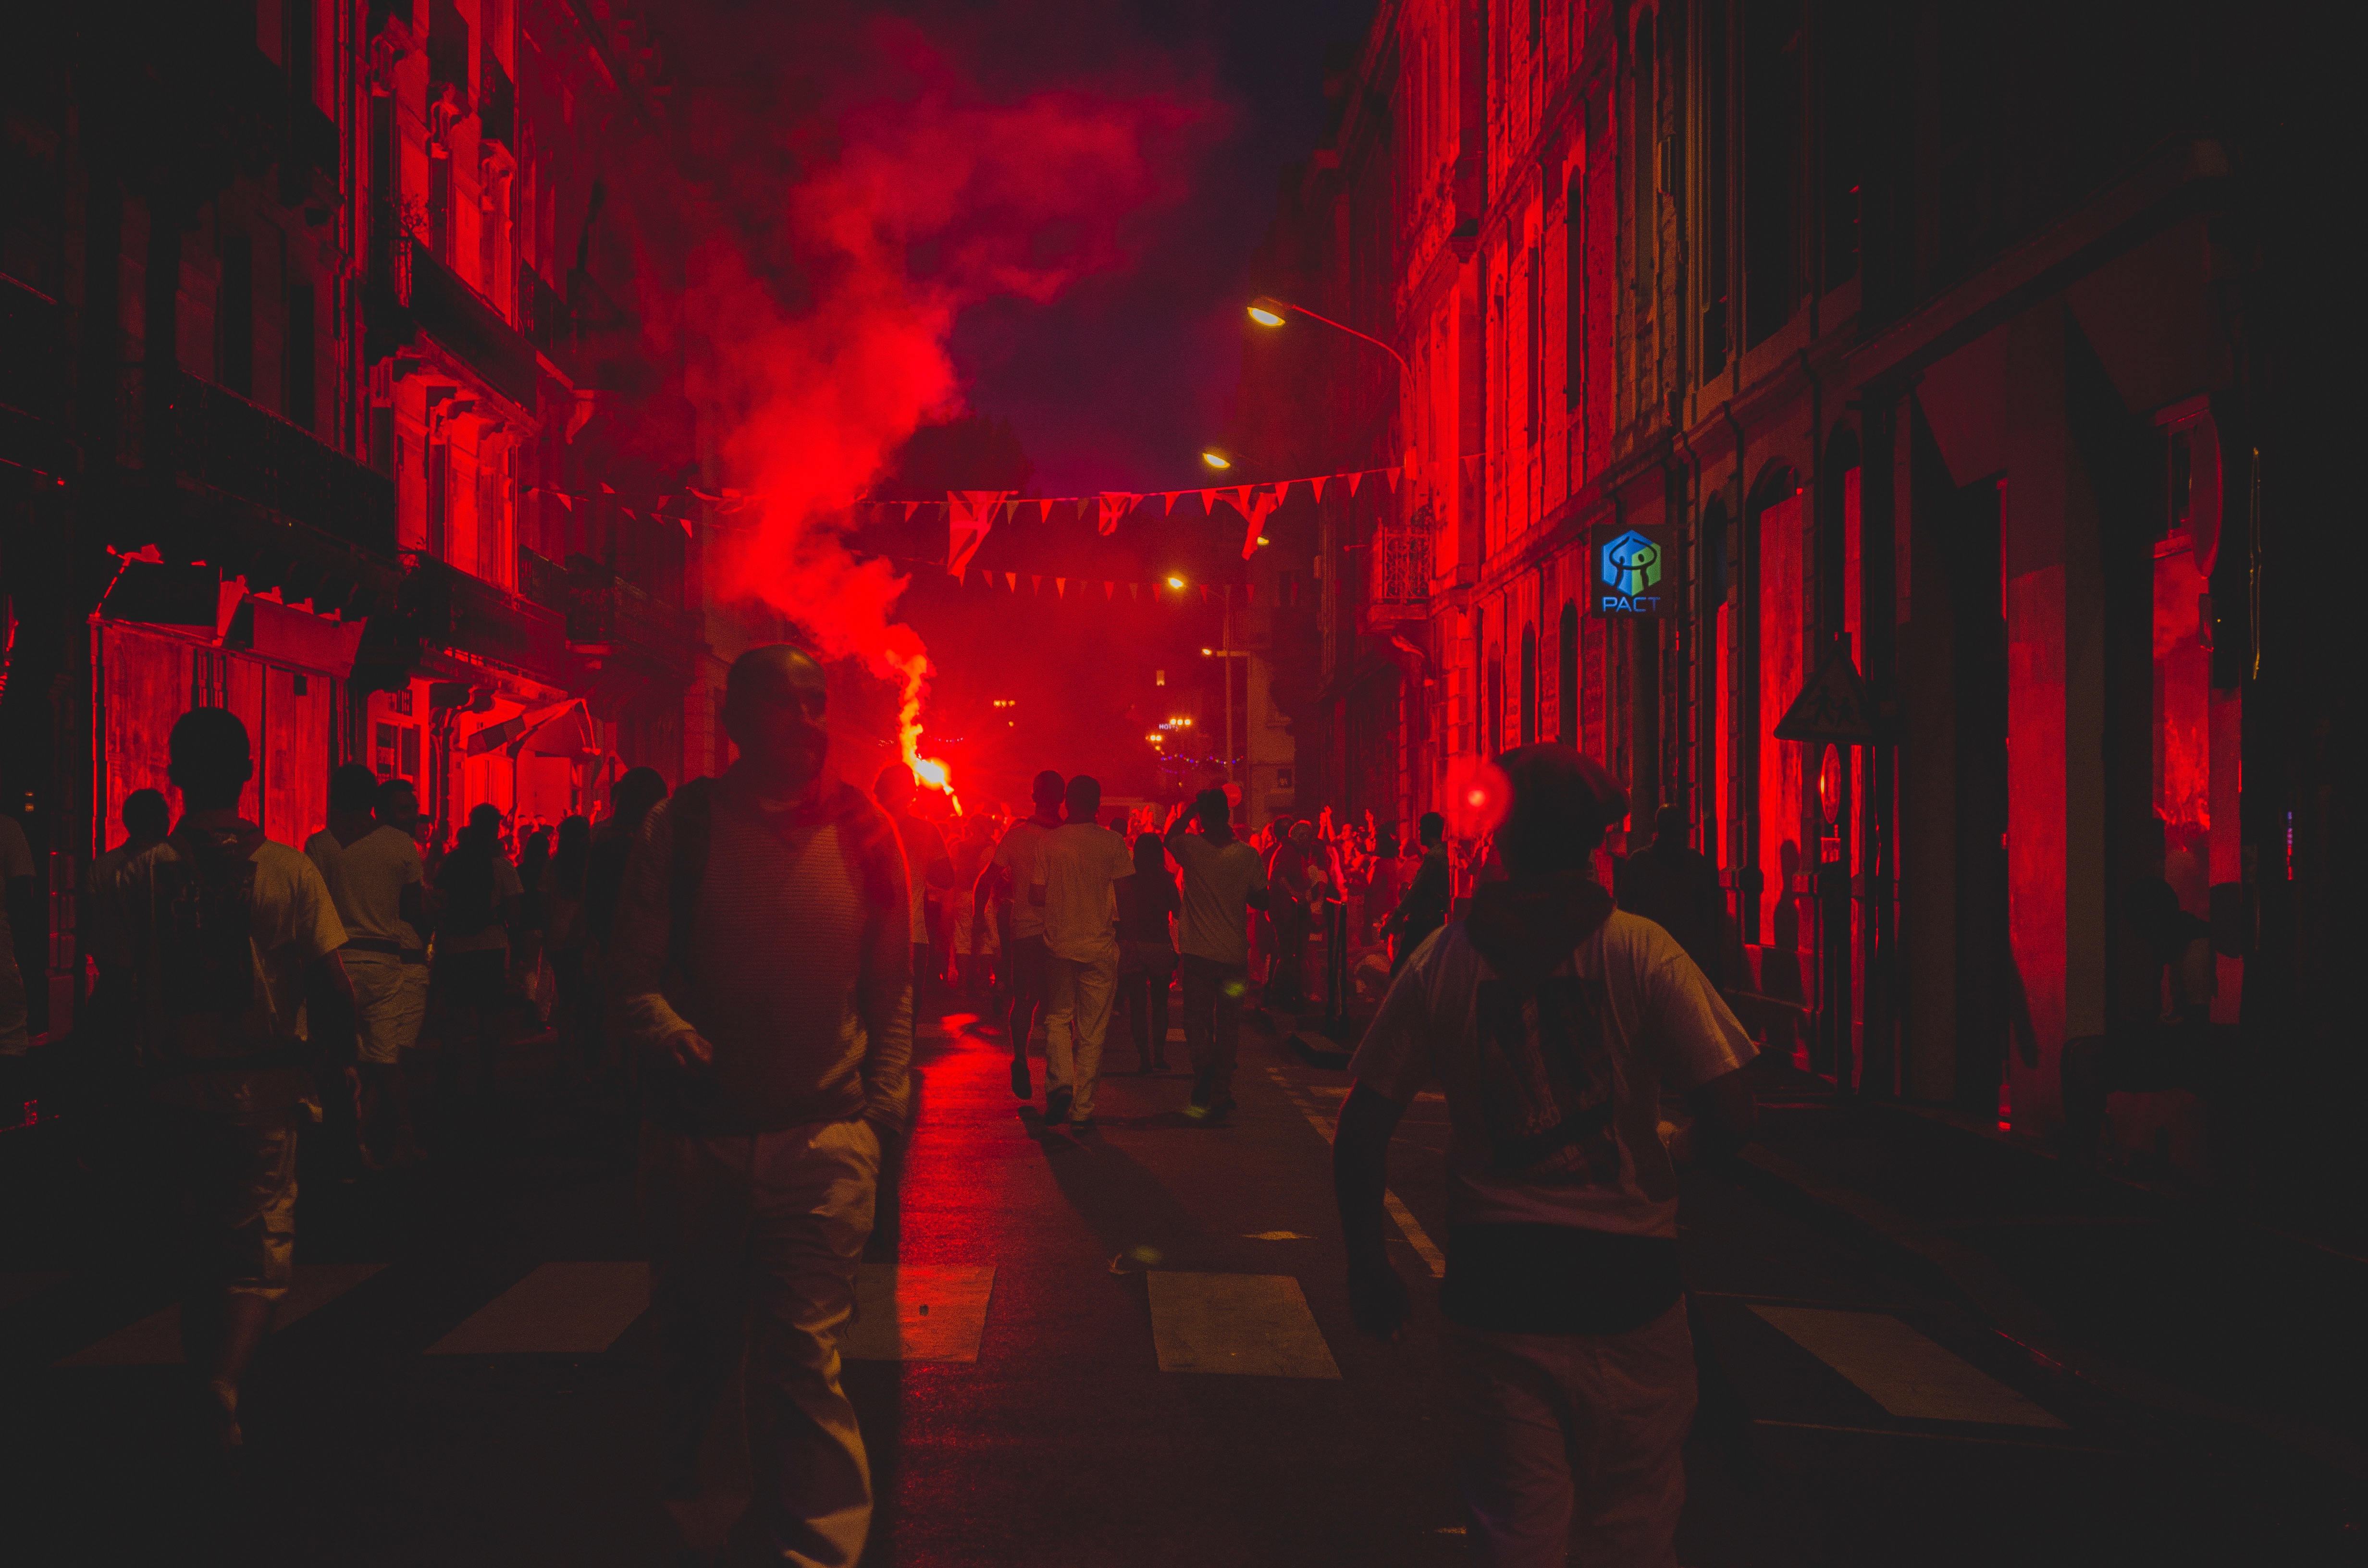
crowd, red, color, darkness, flare, stage